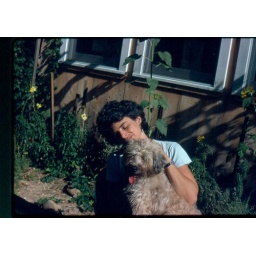
Rhonda with Amazing Grace, aka Gracie the dog, while building her house in Noyac. (Photo by Sharon Thompson)